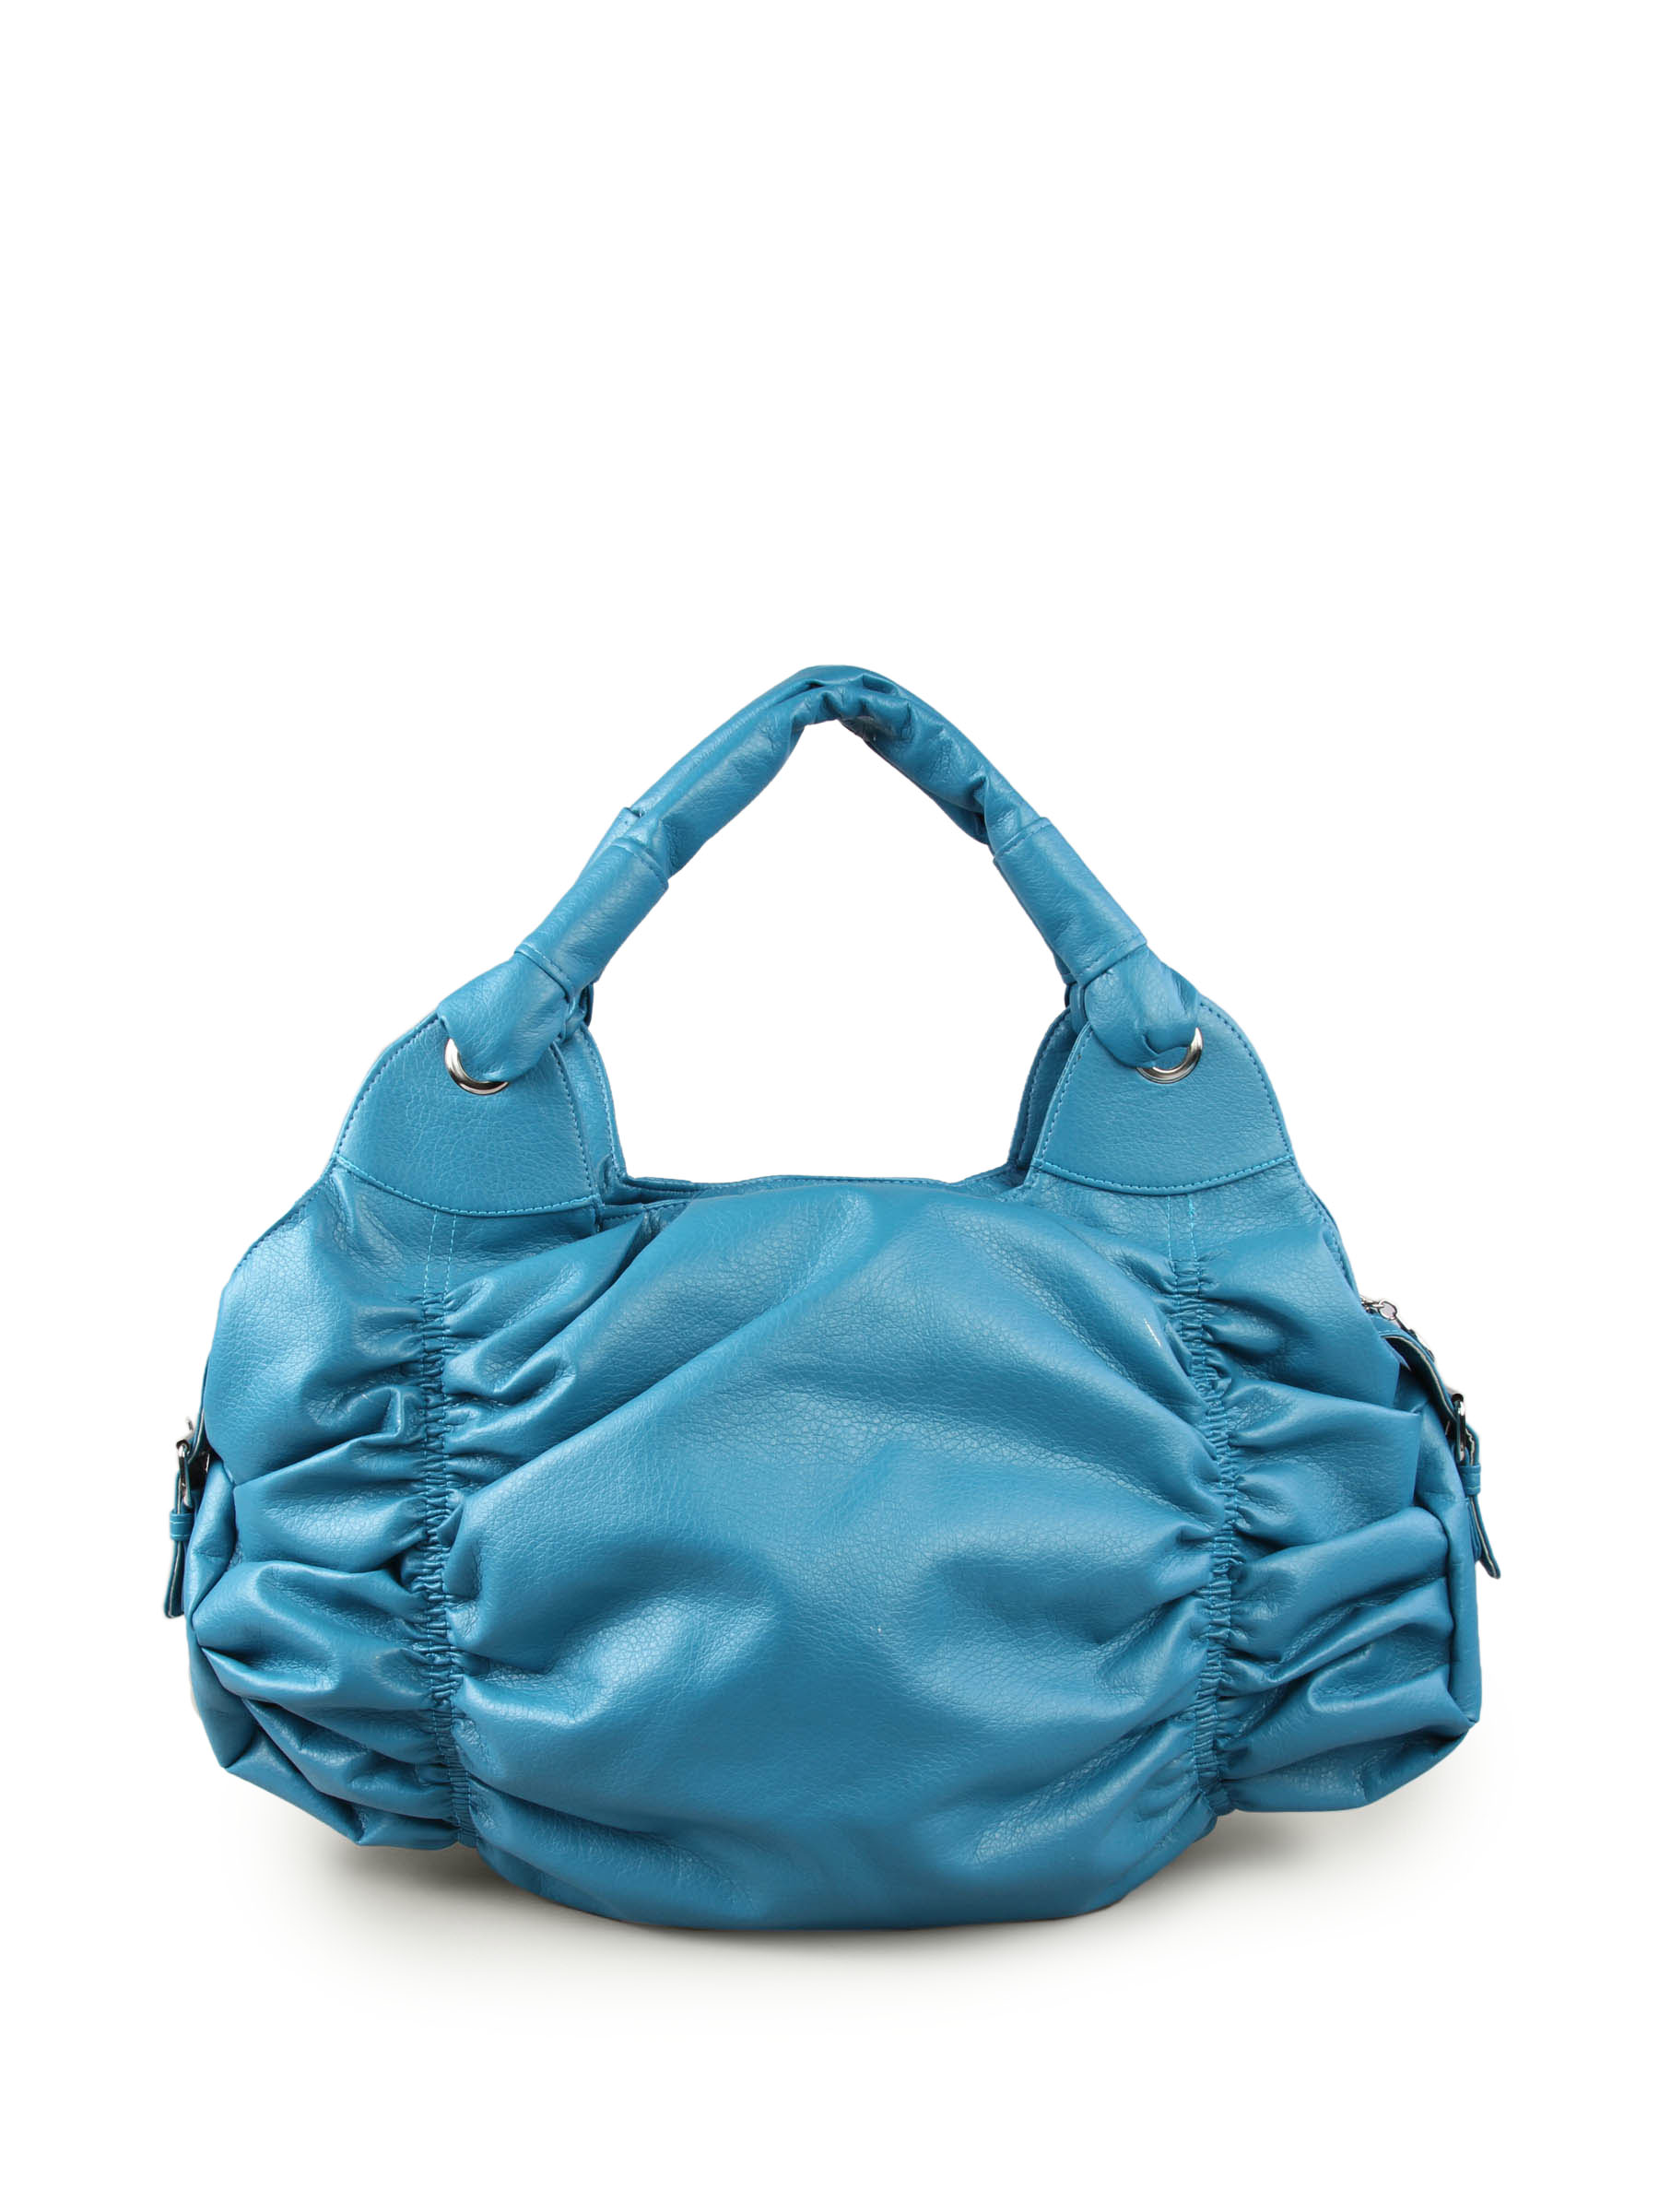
Murcia Women Turquoise Blue Handbag
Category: Accessories / Bags / Handbags
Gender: Women
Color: Blue
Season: Winter 2015
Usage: Casual